Jackie Speier

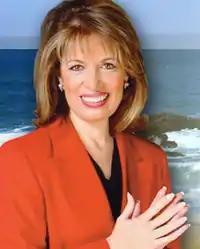
Speier during the 110th United States Congress

Speier has worked to remove cases of sexual assault and serious felonies from the chain of command in the military justice system. She introduced the "I Am Vanessa Guillén Act", named for Army Spc Vanessa Guillén, on September 16, 2020, and reintroduced it on May 13, 2021. The bill would remove cases of sexual assault and sexual harassment from the chain of command, make sexual harassment a standalone offense in the Uniform Code of Military Justice, and provide a process for compensating servicemembers who survive sexual violence when the military has been negligent. She has been quoted by CNN: "This piece of legislation is going to transform a tragedy into change."